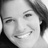
Emotion: happy